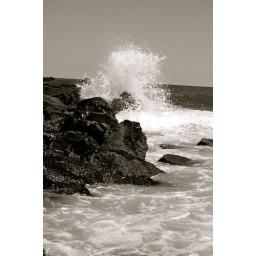
A wave crashes into the rocks in the ocean at Belmar, NJ.